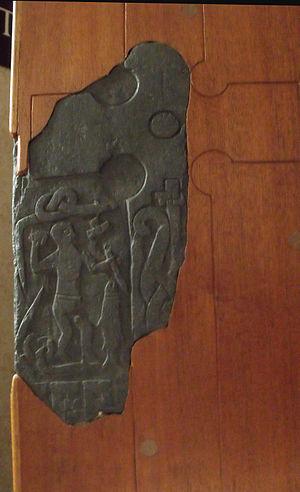
Les pierres runiques mannoises ont été érigées par les populations scandinaves de l'île de Man pendant l'Âge des Vikings, la plupart aux alentours du Xᵉ siècle. Malgré sa taille réduite, l'île de Man se démarque par son nombre élevé de pierres runiques : en 1983 on en comptait 26, par comparaison la Norvège en avait 33. Leur nombre élevé peut s'expliquer par le mélange des traditions des migrants norrois à fabriquer des pierres runiques avec cette tradition celtique locale d'ériger des hautes croix.